Office of the Prime Minister and Privy Council

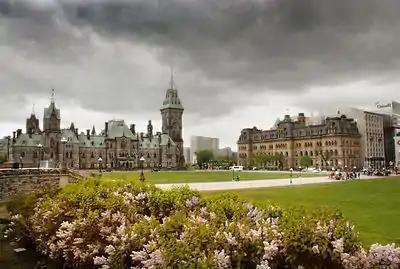
The East Block and the PMO Office building as seen from the grounds of Parliament Hill

It is built of sandstone obtained from a New Brunswick quarry owned by Charles Elijah Fish. It occupies a prominent place on Ottawa's Wellington Street, adjacent to the National War Memorial, Chateau Laurier, Government Conference Centre, Rideau Canal, National Arts Centre, High Commission of the United Kingdom in Ottawa, and the Sparks Street Mall.